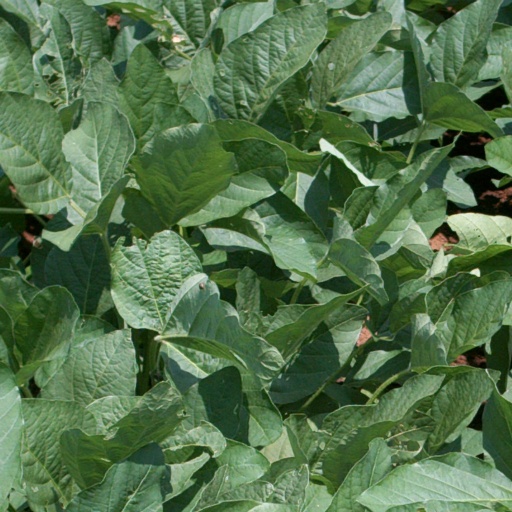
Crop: soybean